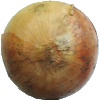
Label: white_onion